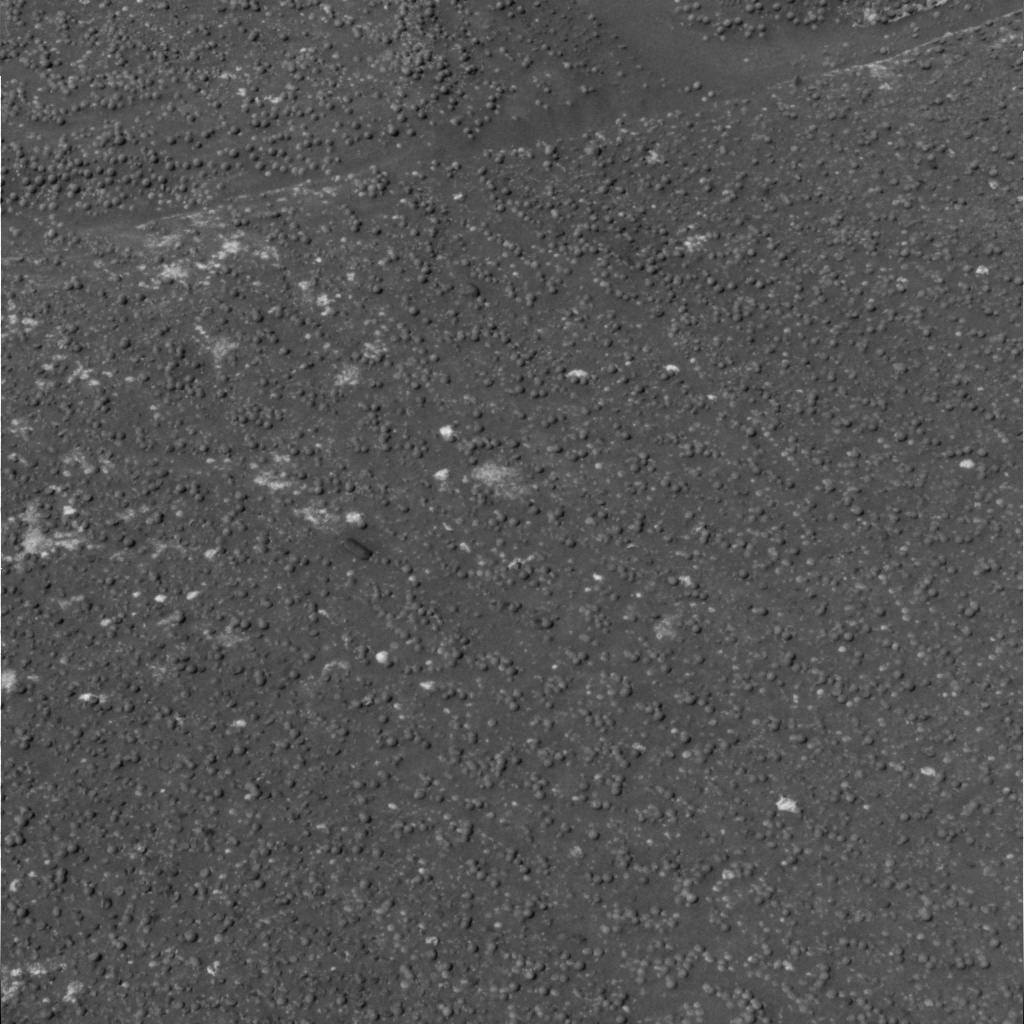
Surface features visible: Soil, Spherules, Nearby Surface